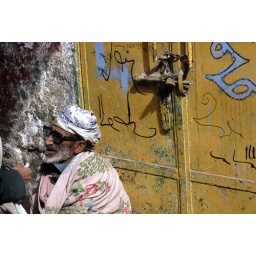
Yemeni man in traditional dress sitting in front of colorful yellow locked shop door in the old market of Sana'a, Yemen.